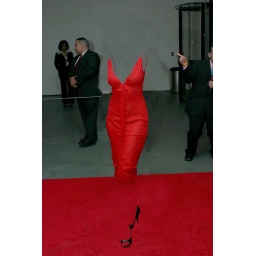
ghost in the red dress - anne hathaway